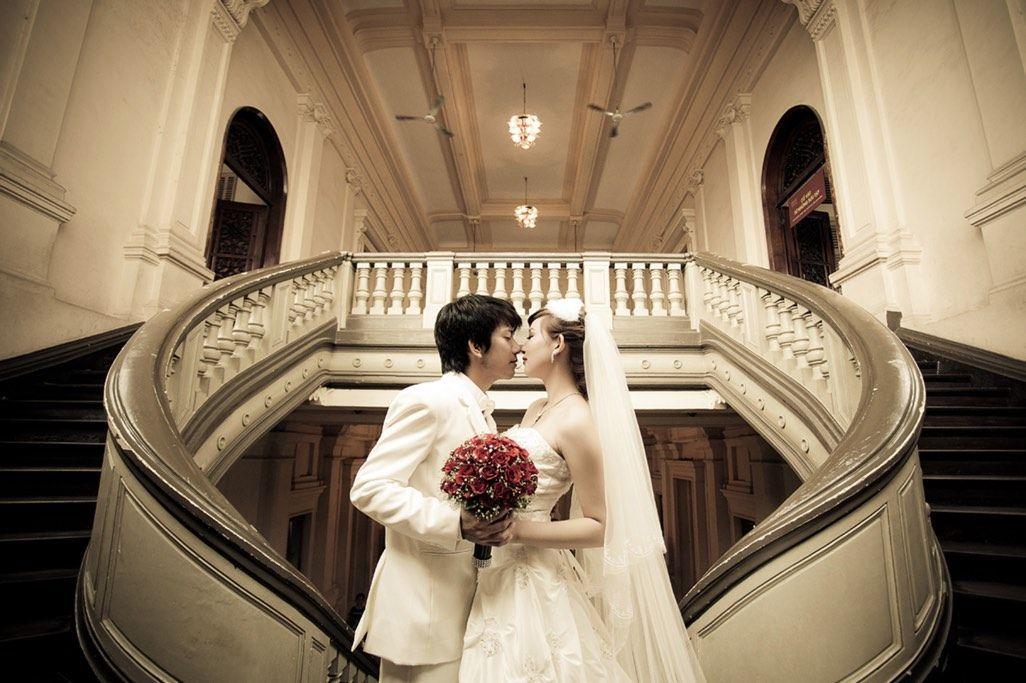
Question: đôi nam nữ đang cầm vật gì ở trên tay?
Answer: một bó hoa